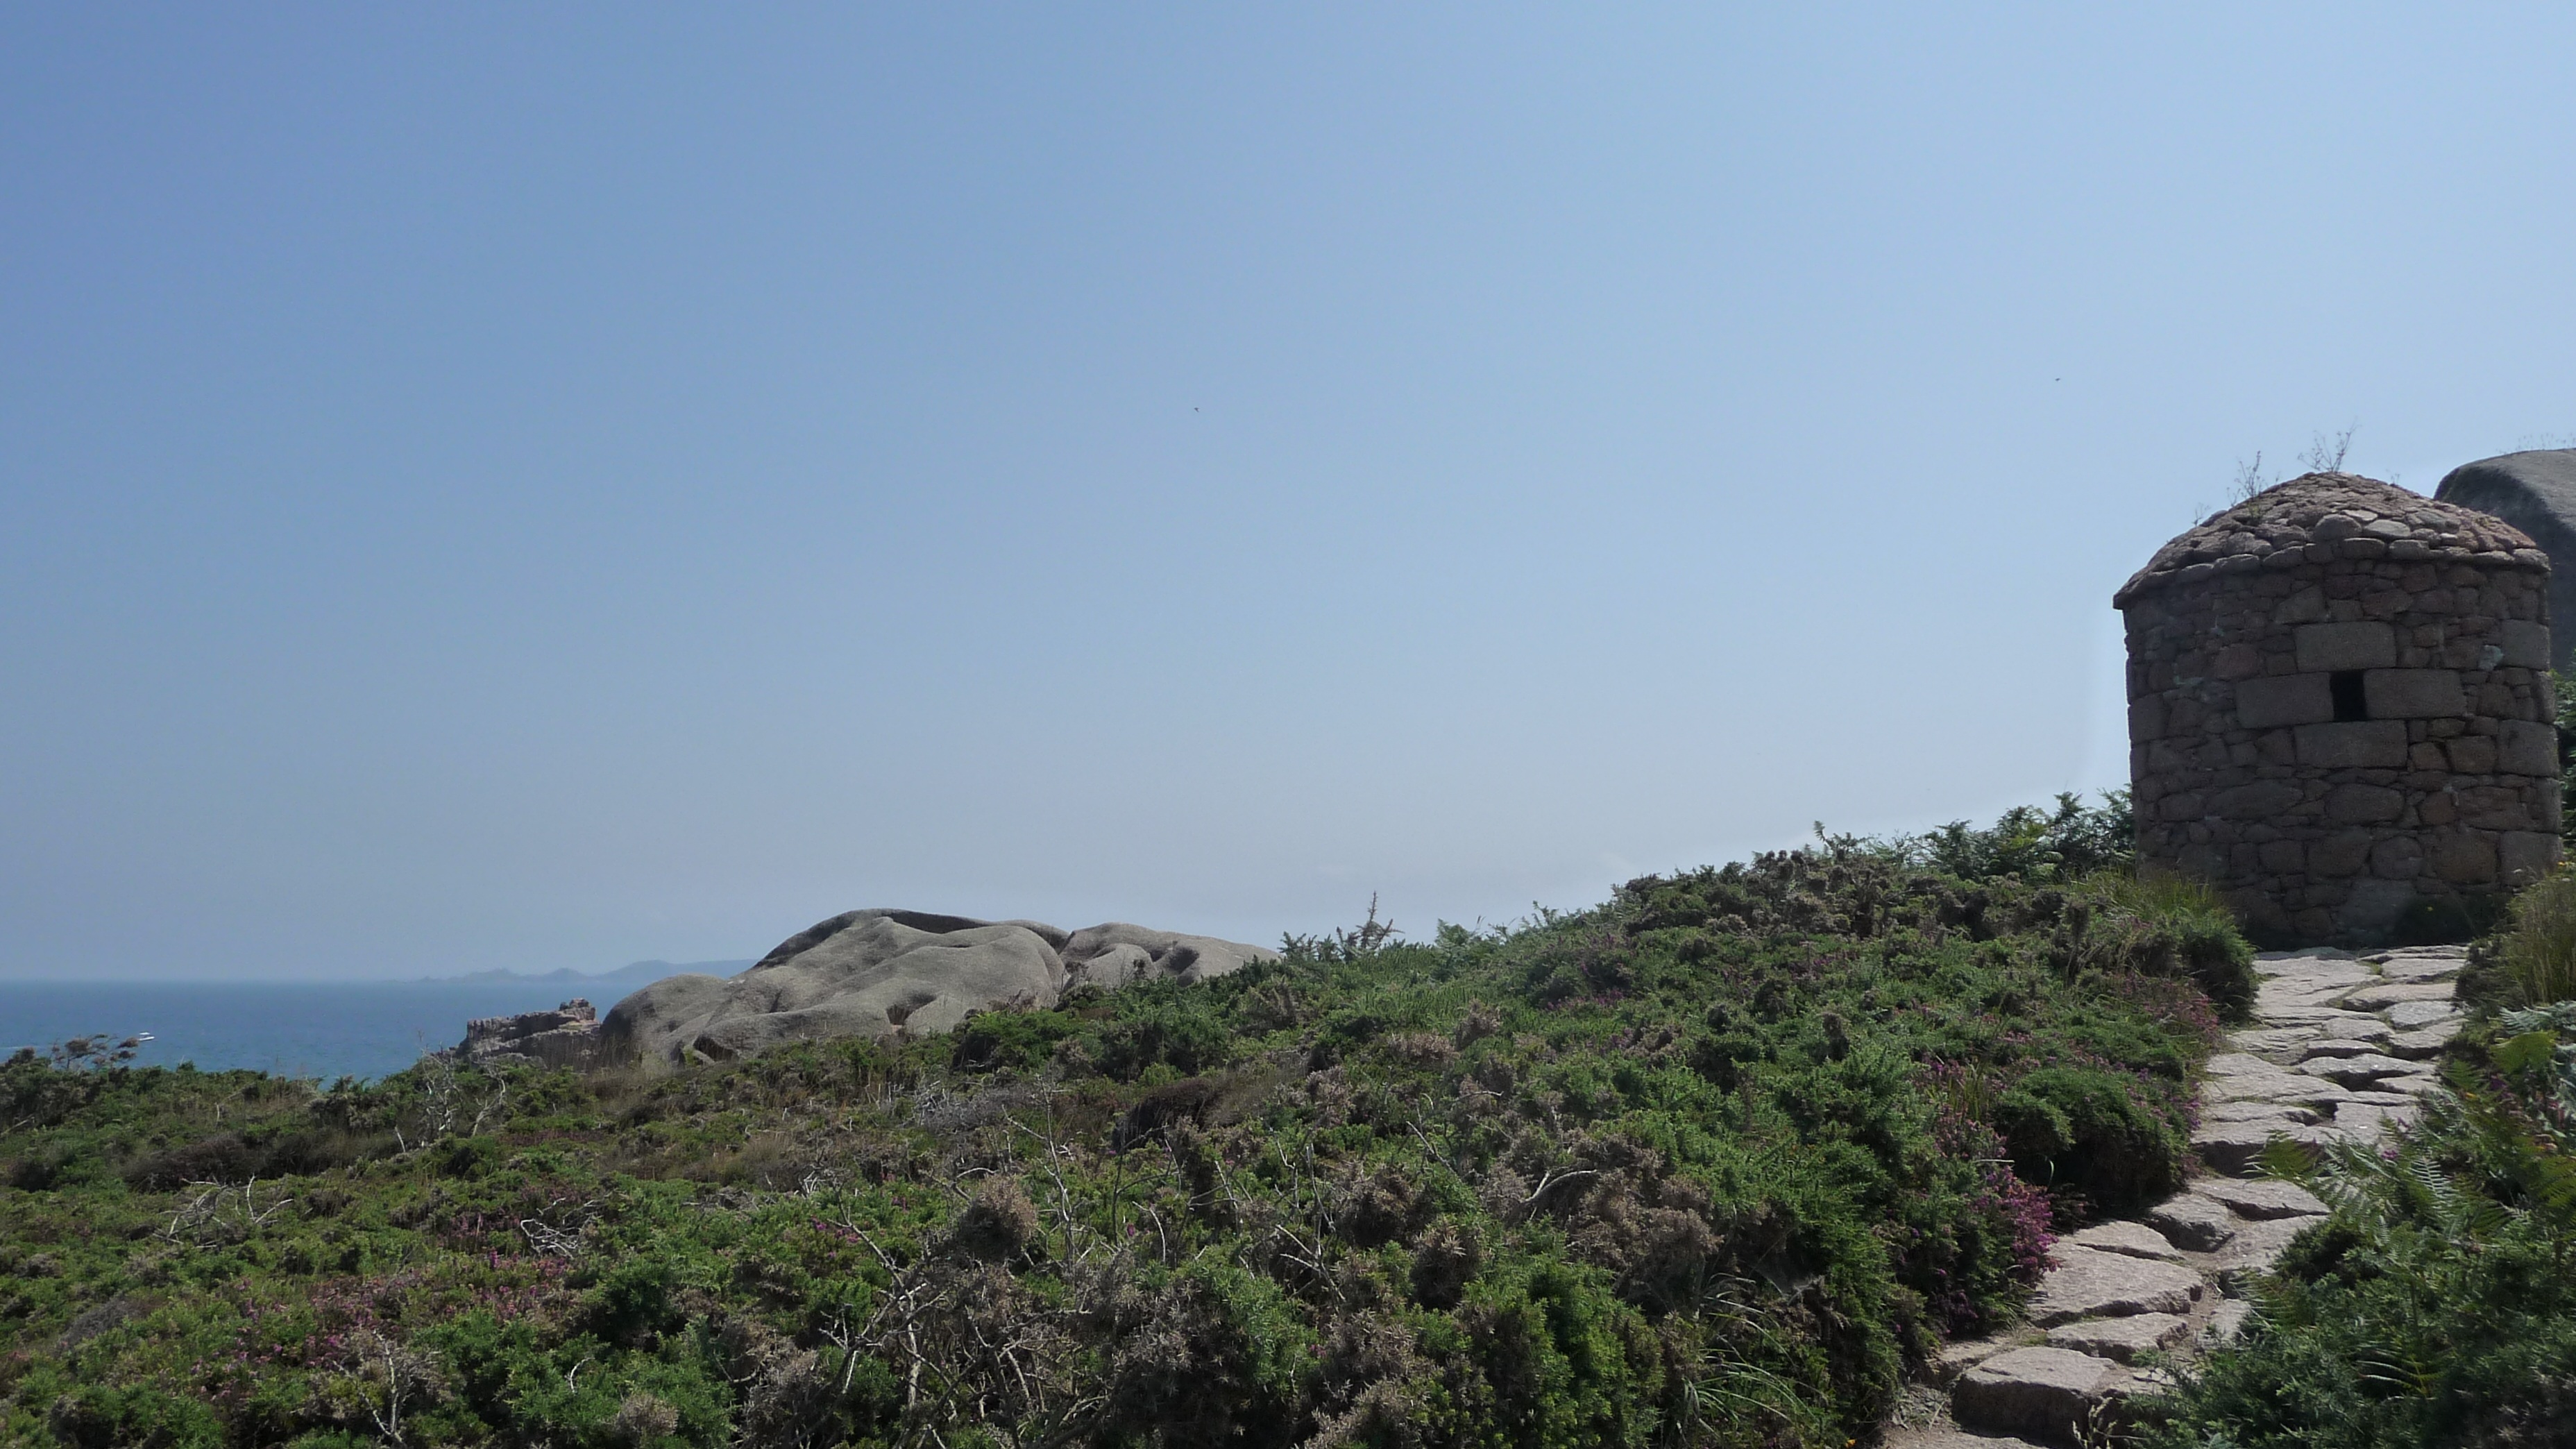
beach, sea, coast, hill, building, summer, vacation, village, seaside, cabin, holiday, tourism, stones, ruins, brittany, archaeological site, ancient history